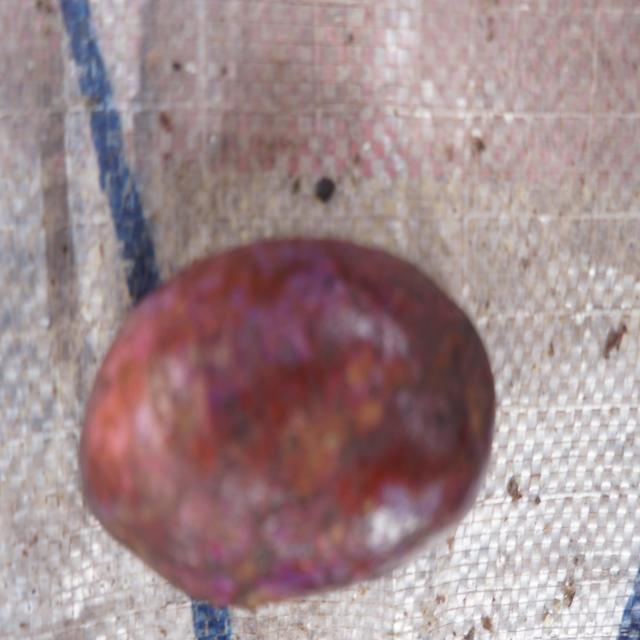
Plum grade: spotted